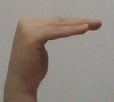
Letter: haa